List of Lehigh Mountain Hawks men's basketball head coaches

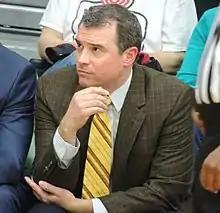
Brett Reed, the current head coach of the Lehigh Mountain Hawks, and the winningest head coach in Mountain Hawks men's basketball history.

The following is a list of Lehigh Mountain Hawks men's basketball head coaches. There have been 27 head coaches of the Mountain Hawks in their 122-season history.